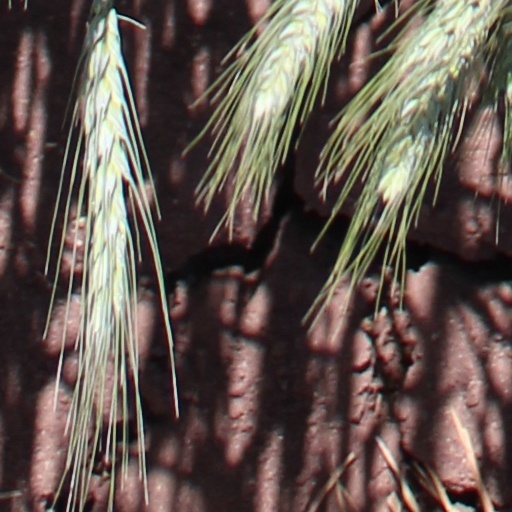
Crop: wheat